Luan Oliveira

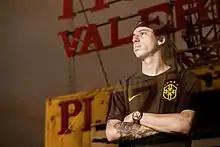
Oliveira in 2014

Luan Oliveira is a Brazilian street skateboarder. He competed at the 2013 and 2015 World Skateboarding Championship, being awarded two bronze medals in the street event. Oliveira also competed at the Summer X Games.